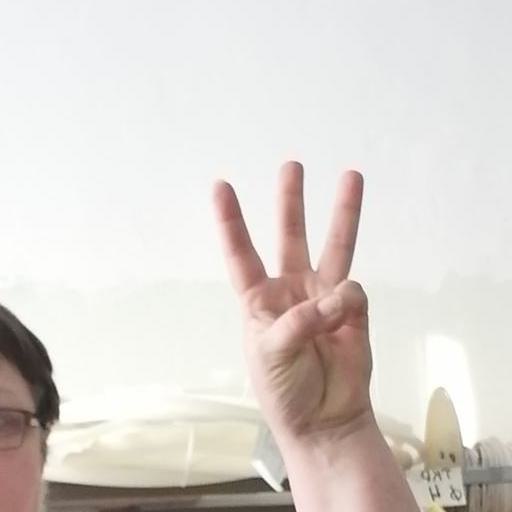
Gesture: three